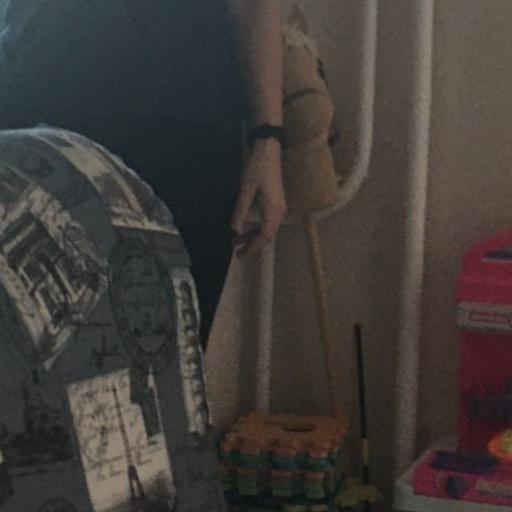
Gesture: no_gesture